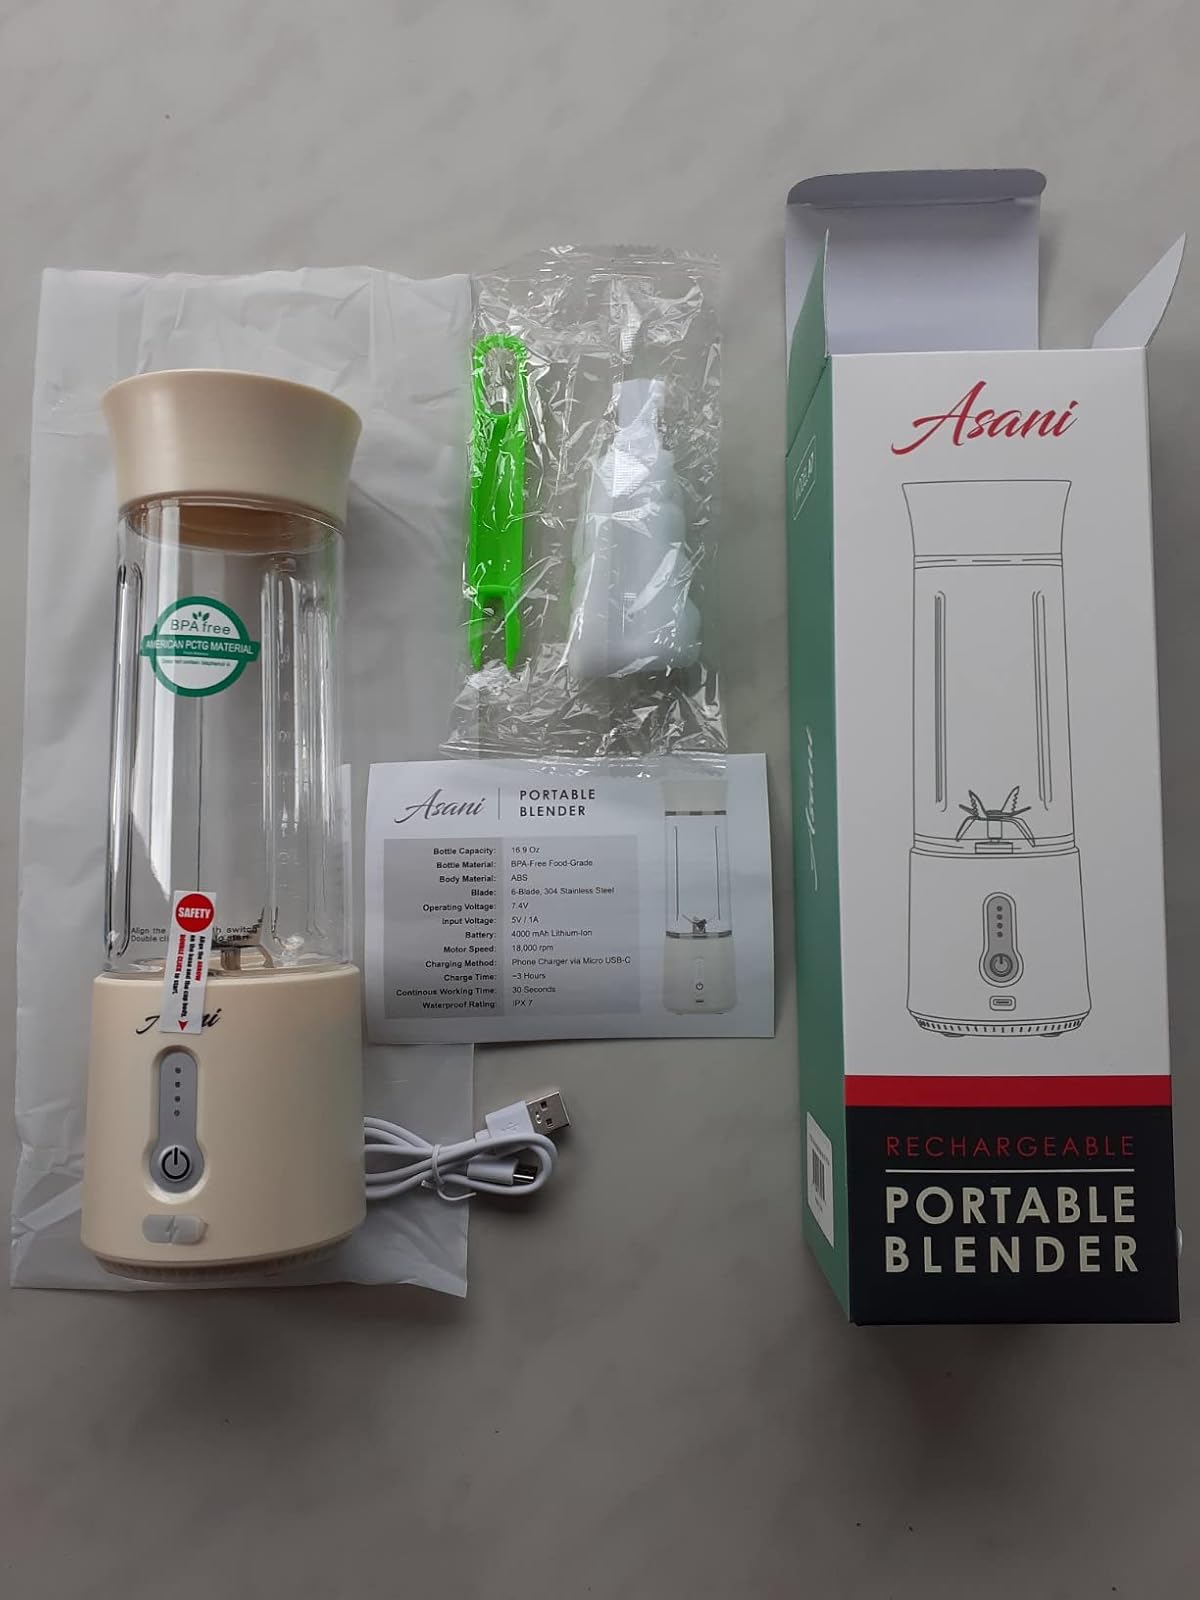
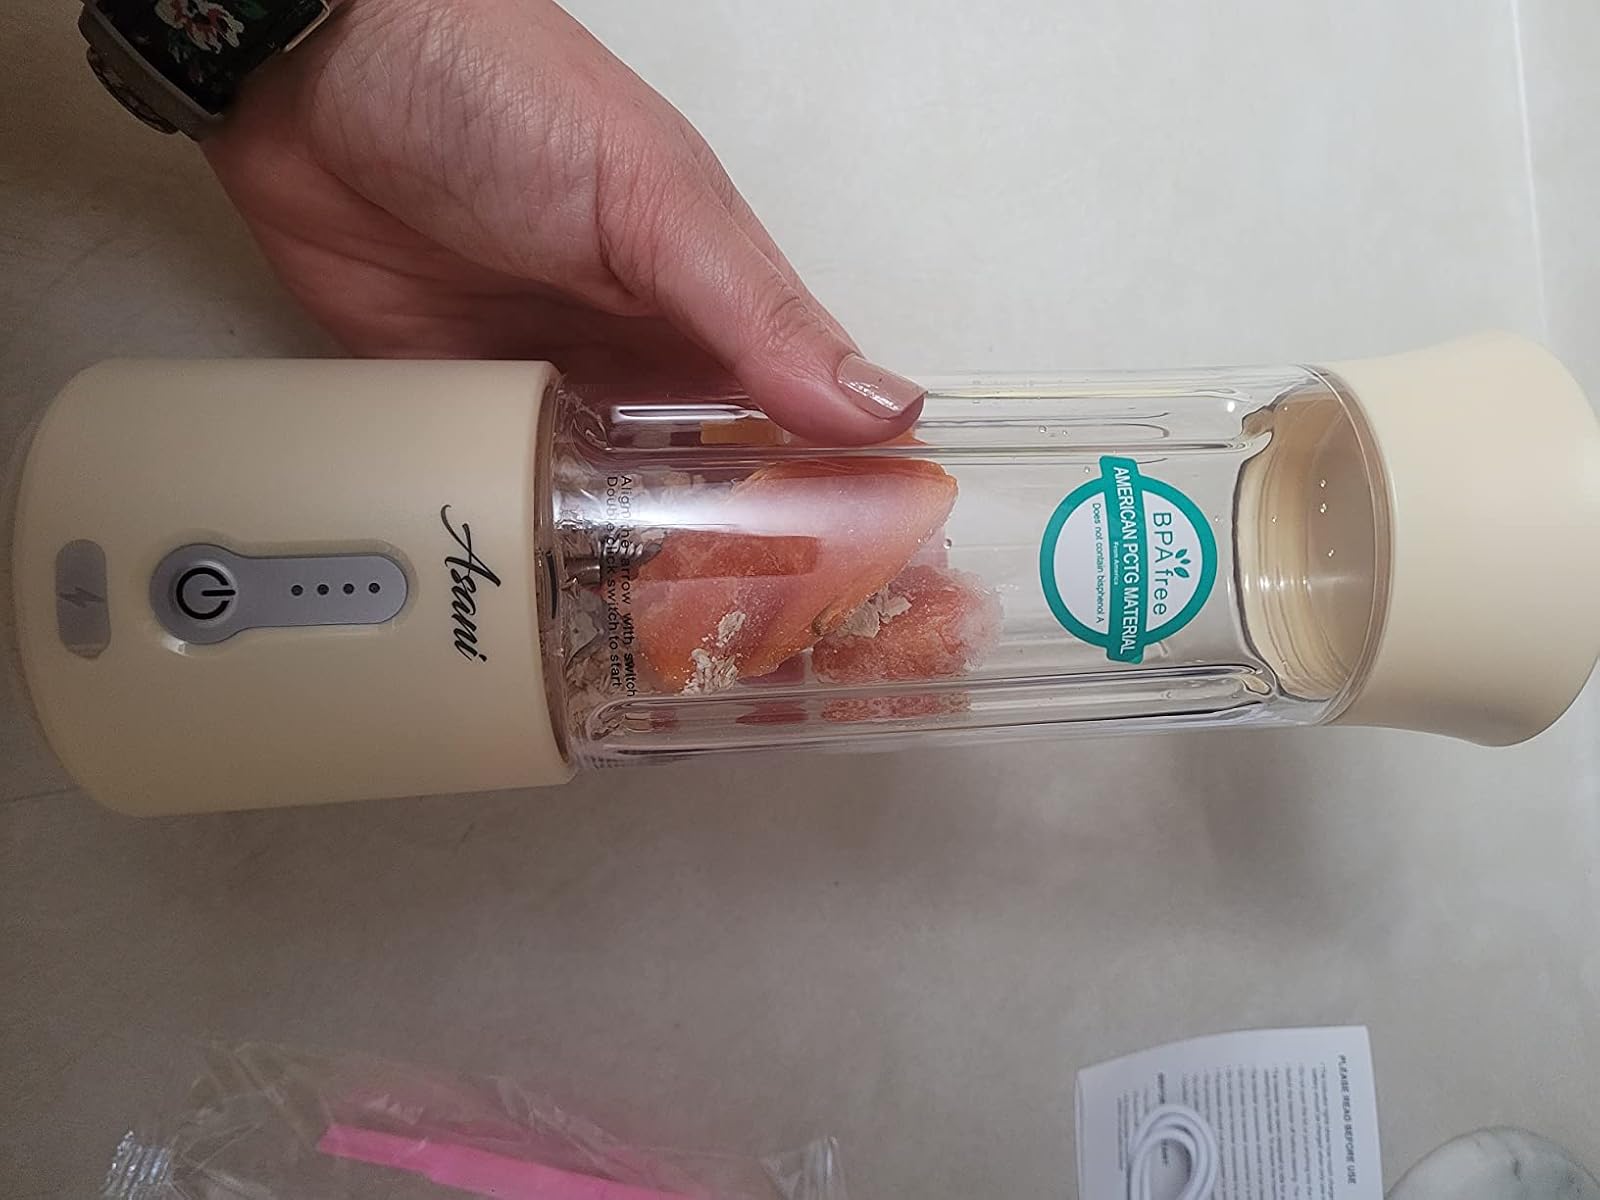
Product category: items_blender
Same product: yes